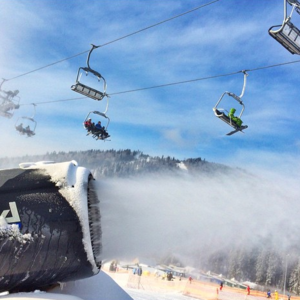
Bukovel - est une des plus grandes stations de ski en Ukraine située près du village de Palyanytsya, municipalité de Yaremtche, au pied de la montagne de Bukovel, à une altitude de 920 mètres au-dessus du niveau de la mer. Le point culminant de la station est la montagne de Dovga : 1372 m. La saison s'étend de la fin de novembre jusqu’au milieu ou à la fin du mois d'avril. En 2012, Bukovel a été reconnue comme la station de ski qui connaît le développement le plus rapide au monde. Le domaine skiable est - sans commune mesure - le plus vaste et le plus moderne d'Ukraine. Boukovel se porte candidate à l'organisation des jeux olympiques d'hiver de 2018.